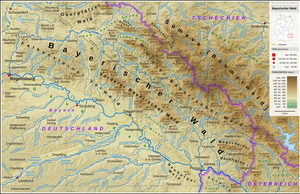
Le Kaitersberg est une crête rocheuse dans le massif de la forêt de Bohême.
La forêt de Bavière, à l'est de la Bavière, est le contrefort d'une chaîne de montagnes plus puissante située essentiellement en République tchèque, la forêt de Bohême.